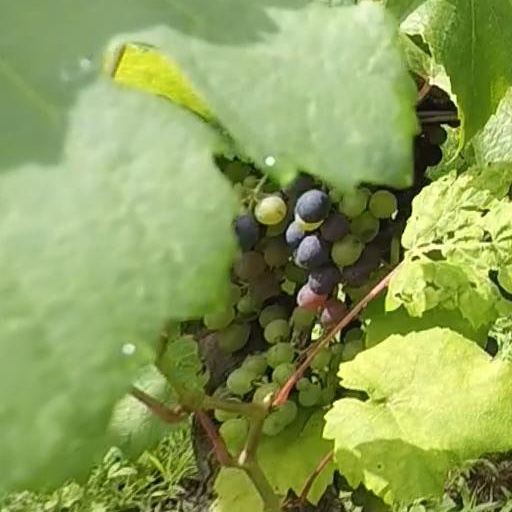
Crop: grape